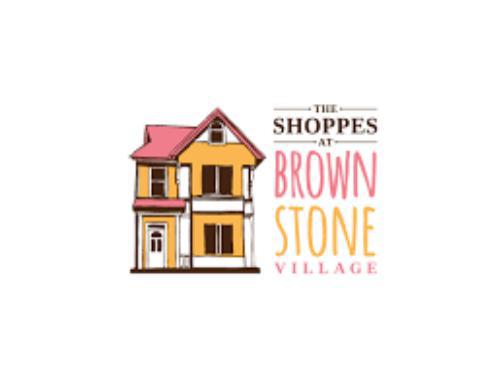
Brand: brownstone
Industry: Necessities